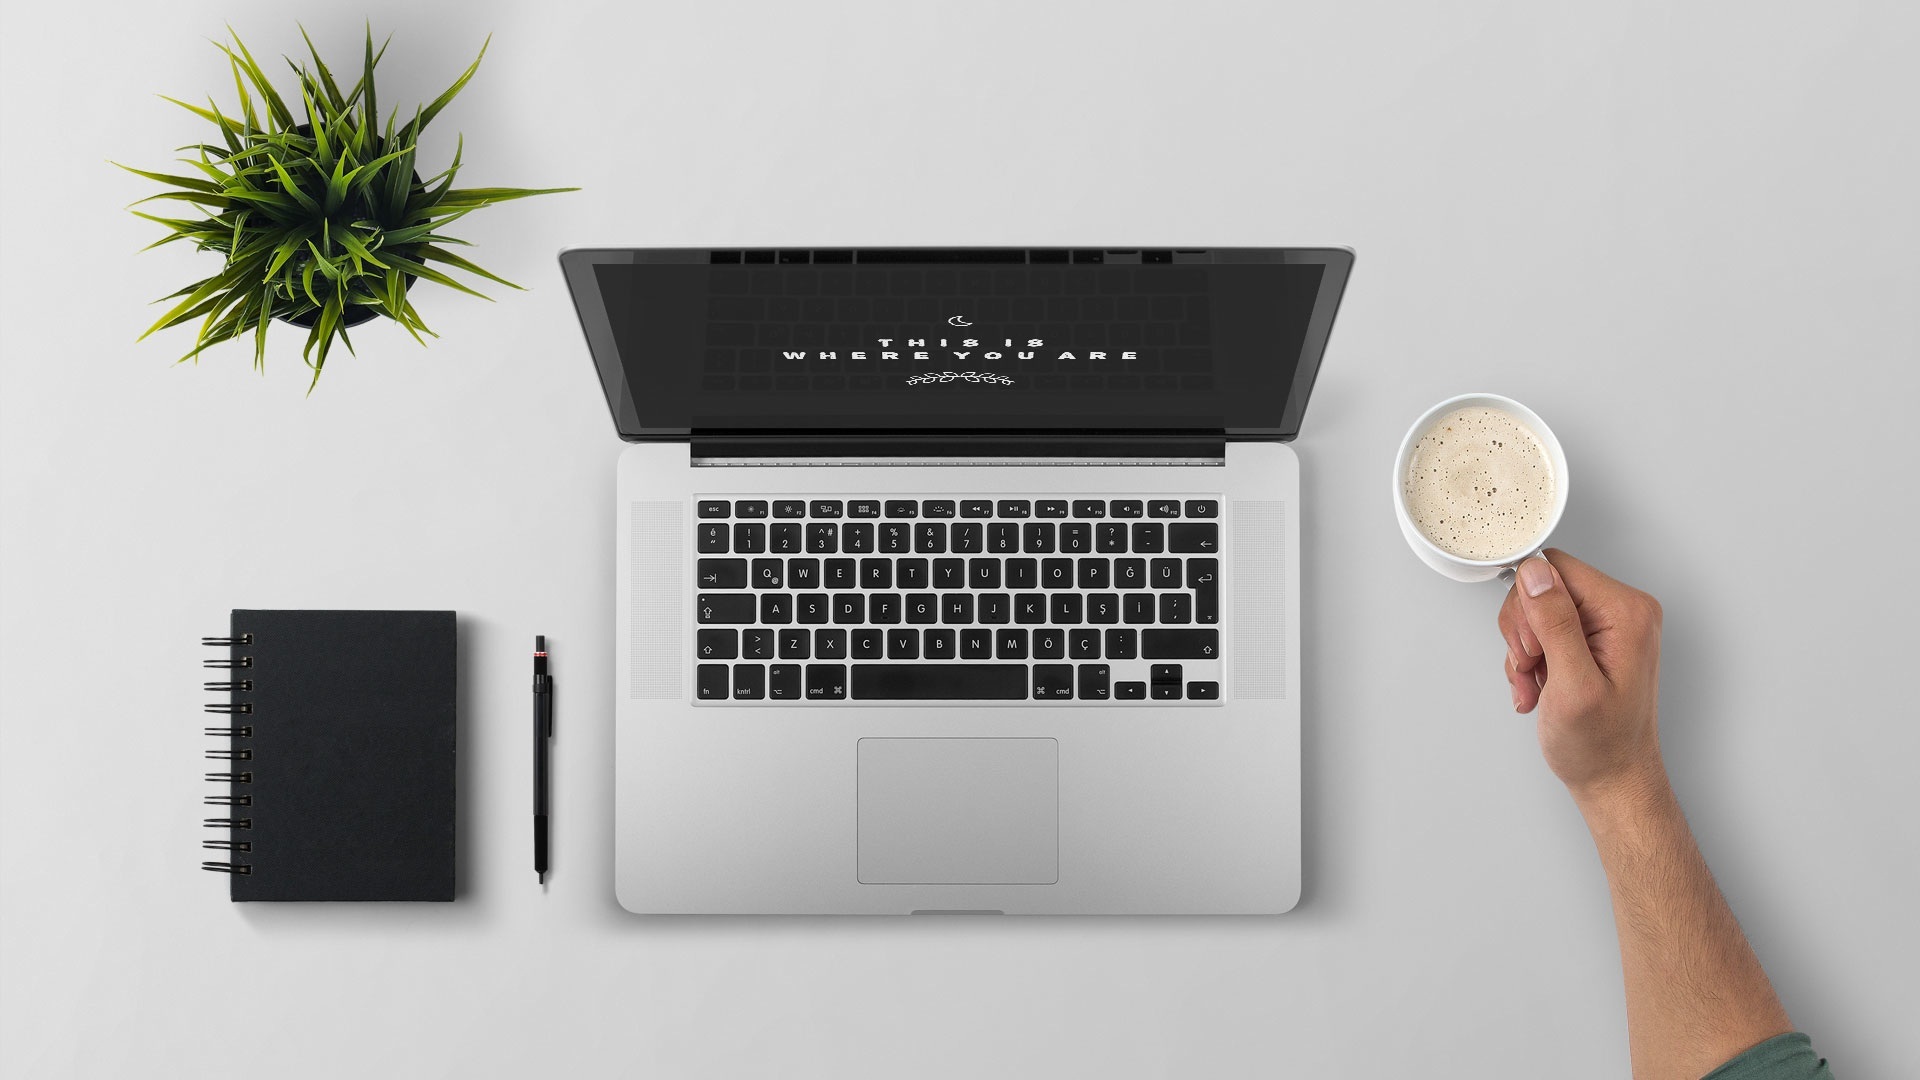
laptop, desk, computer, work, man, working, coffee, people, technology, internet, sitting, corporate, office, professional, business, modern, workstation, label, monitor, brand, product, design, eye, document